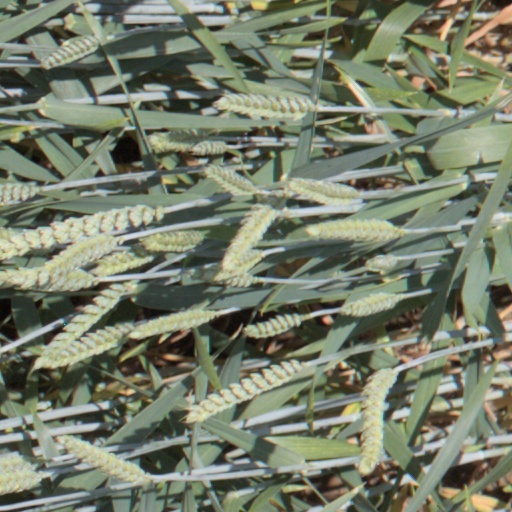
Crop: wheat